USS Maine National Monument

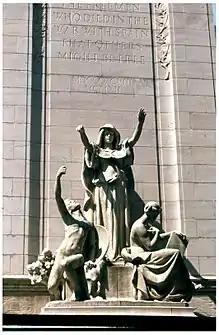
The group of three sculpted figures

The USS "Maine" National Monument is an outdoor monument located at the Merchants' Gate entrance to Central Park, at Columbus Circle, in Manhattan, New York City. It was cast on September 1, 1912 and dedicated on May 30, 1913 to the men killed aboard when the ship exploded in Havana harbor.